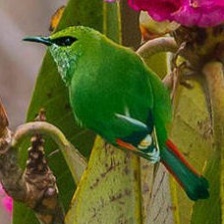
Species: FIRE TAILLED MYZORNIS
Scientific name: MYZORNIS PYRRHOURA